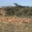
Label: plain